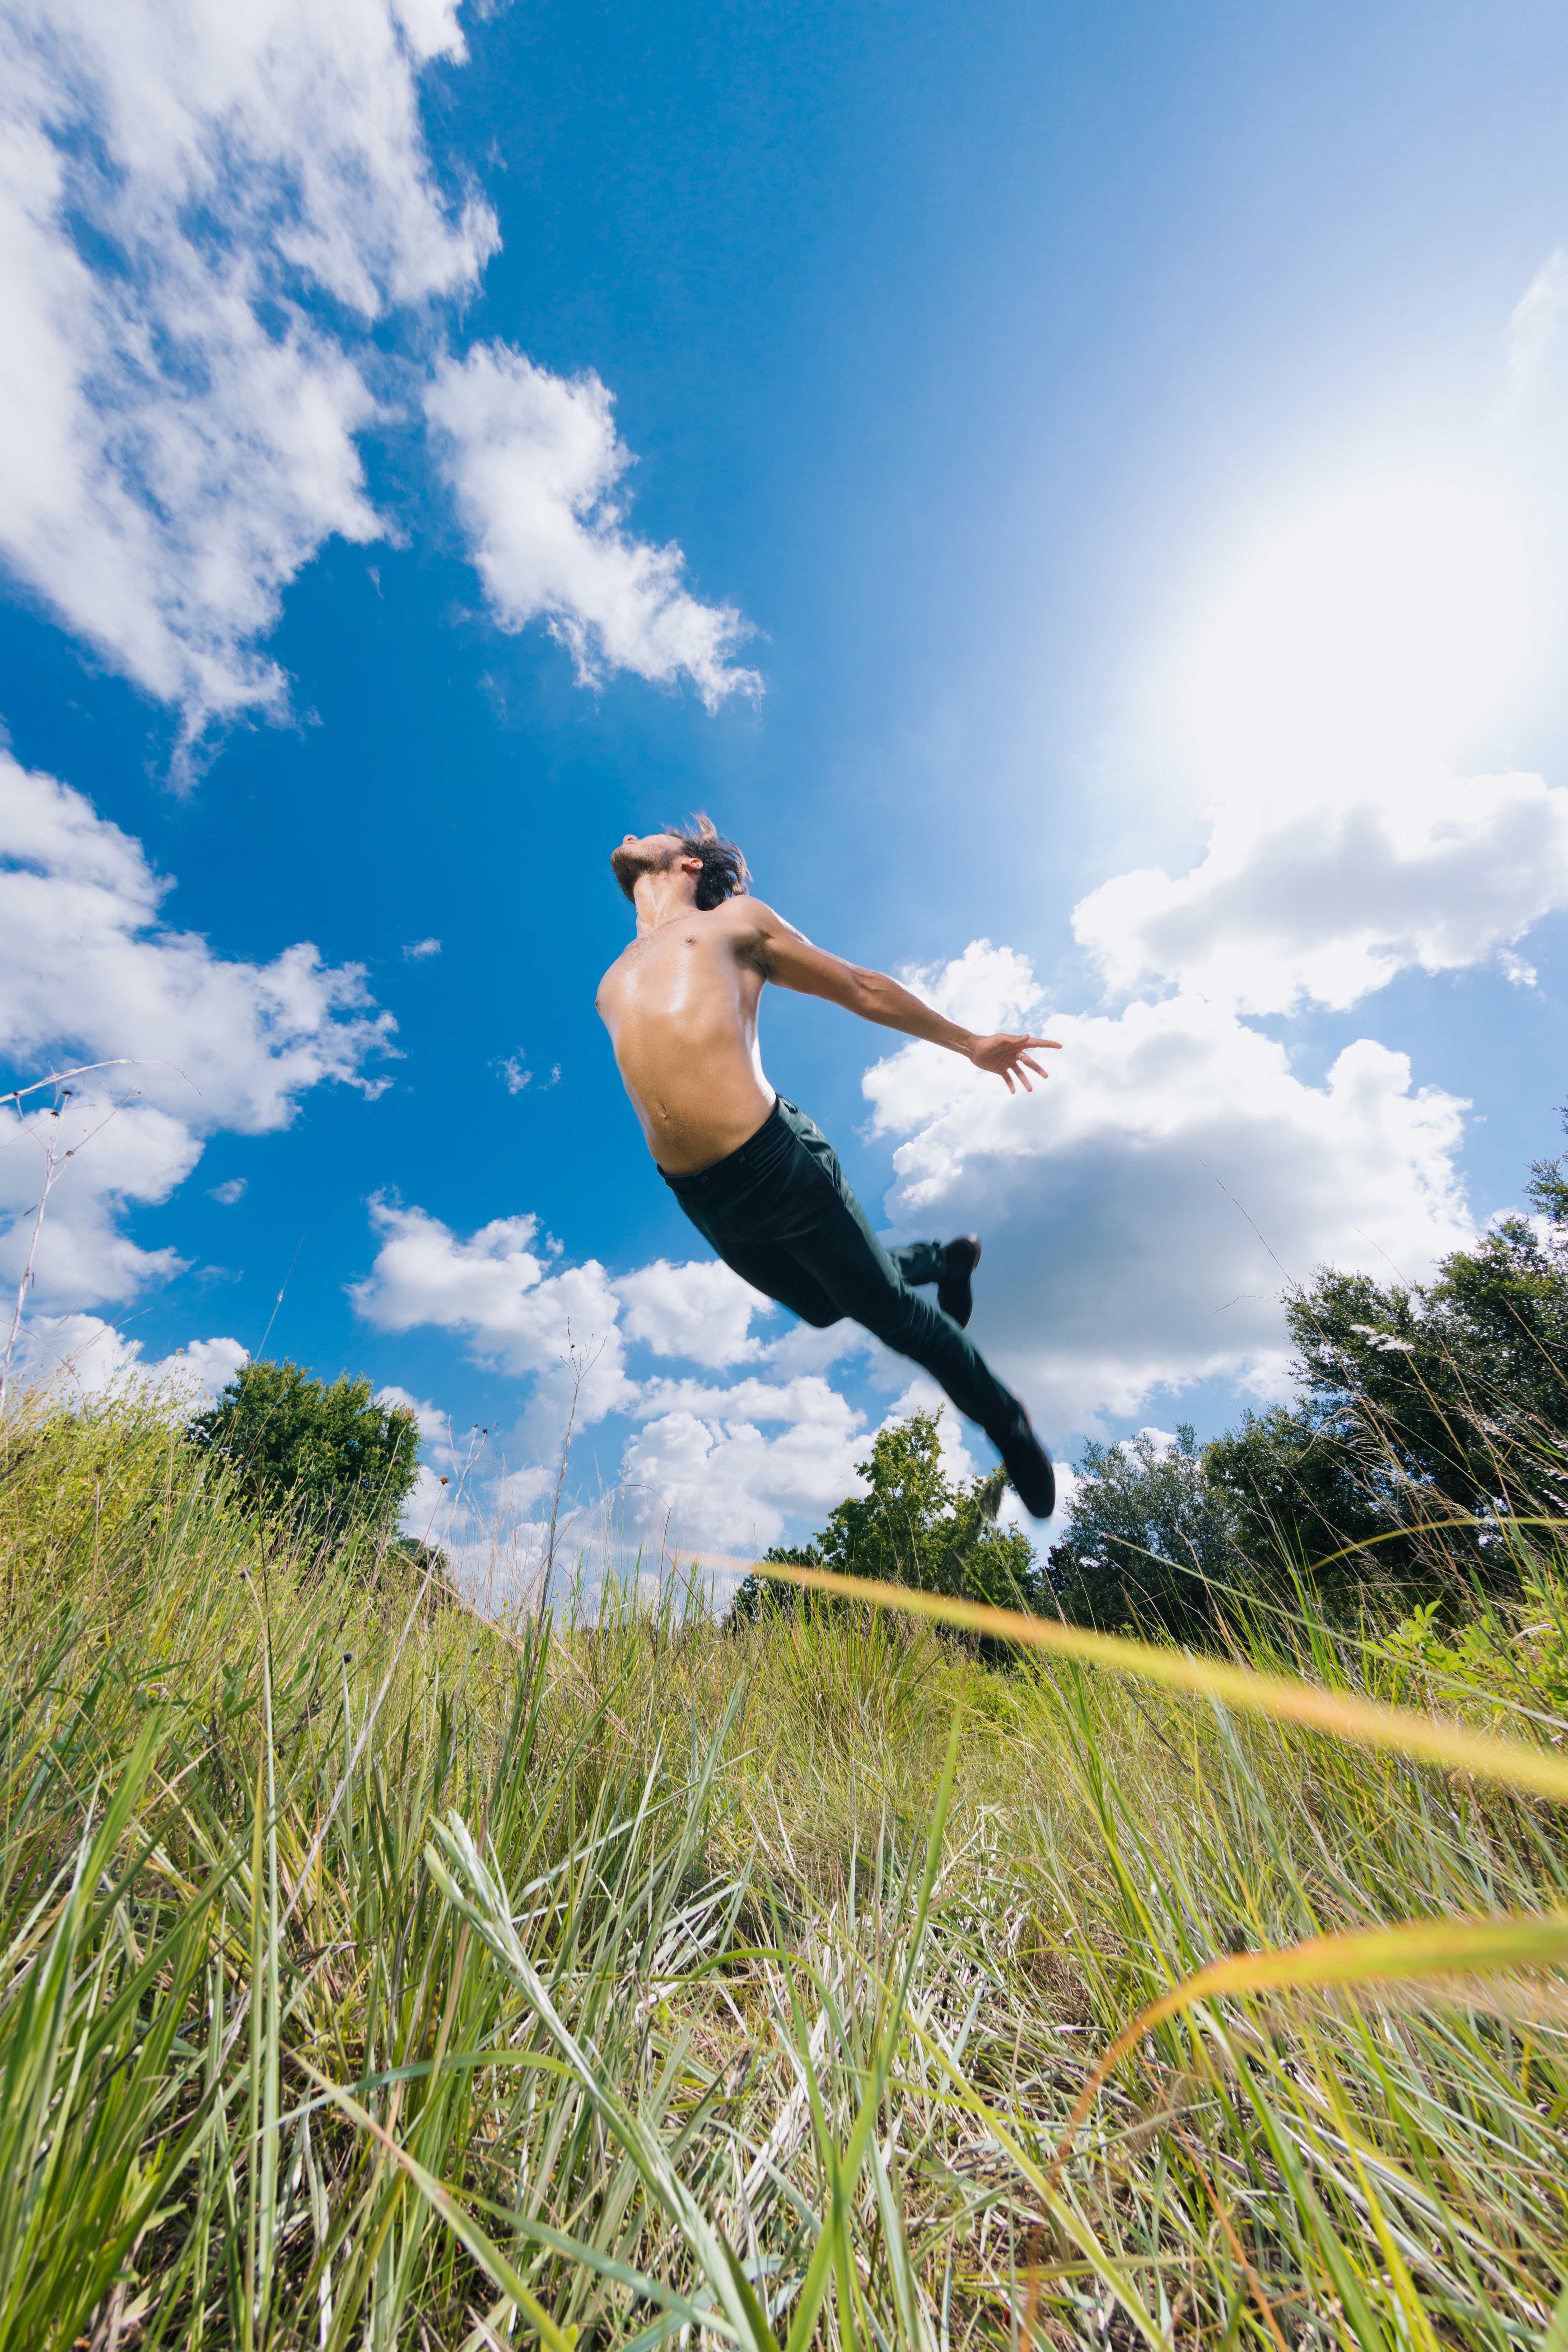
sports, cloud, sky, plant, People in nature, flash photography, happy, tree, grass, leisure, grassland, landscape, meadow, natural landscape, balance, cumulus, prairie, horizon, fun, pasture, recreation, hill, field, wind, jumping, vacation